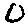
Label: 0